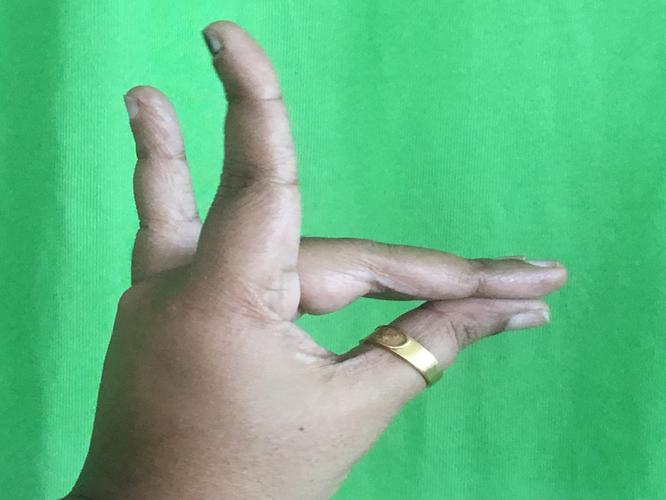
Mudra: Simhamukham
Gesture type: single_hand